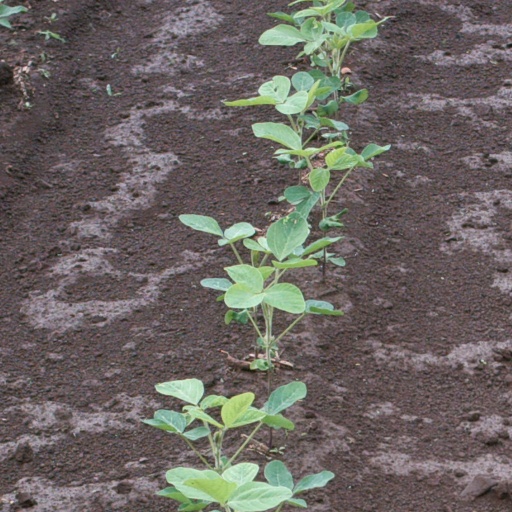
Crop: soybean